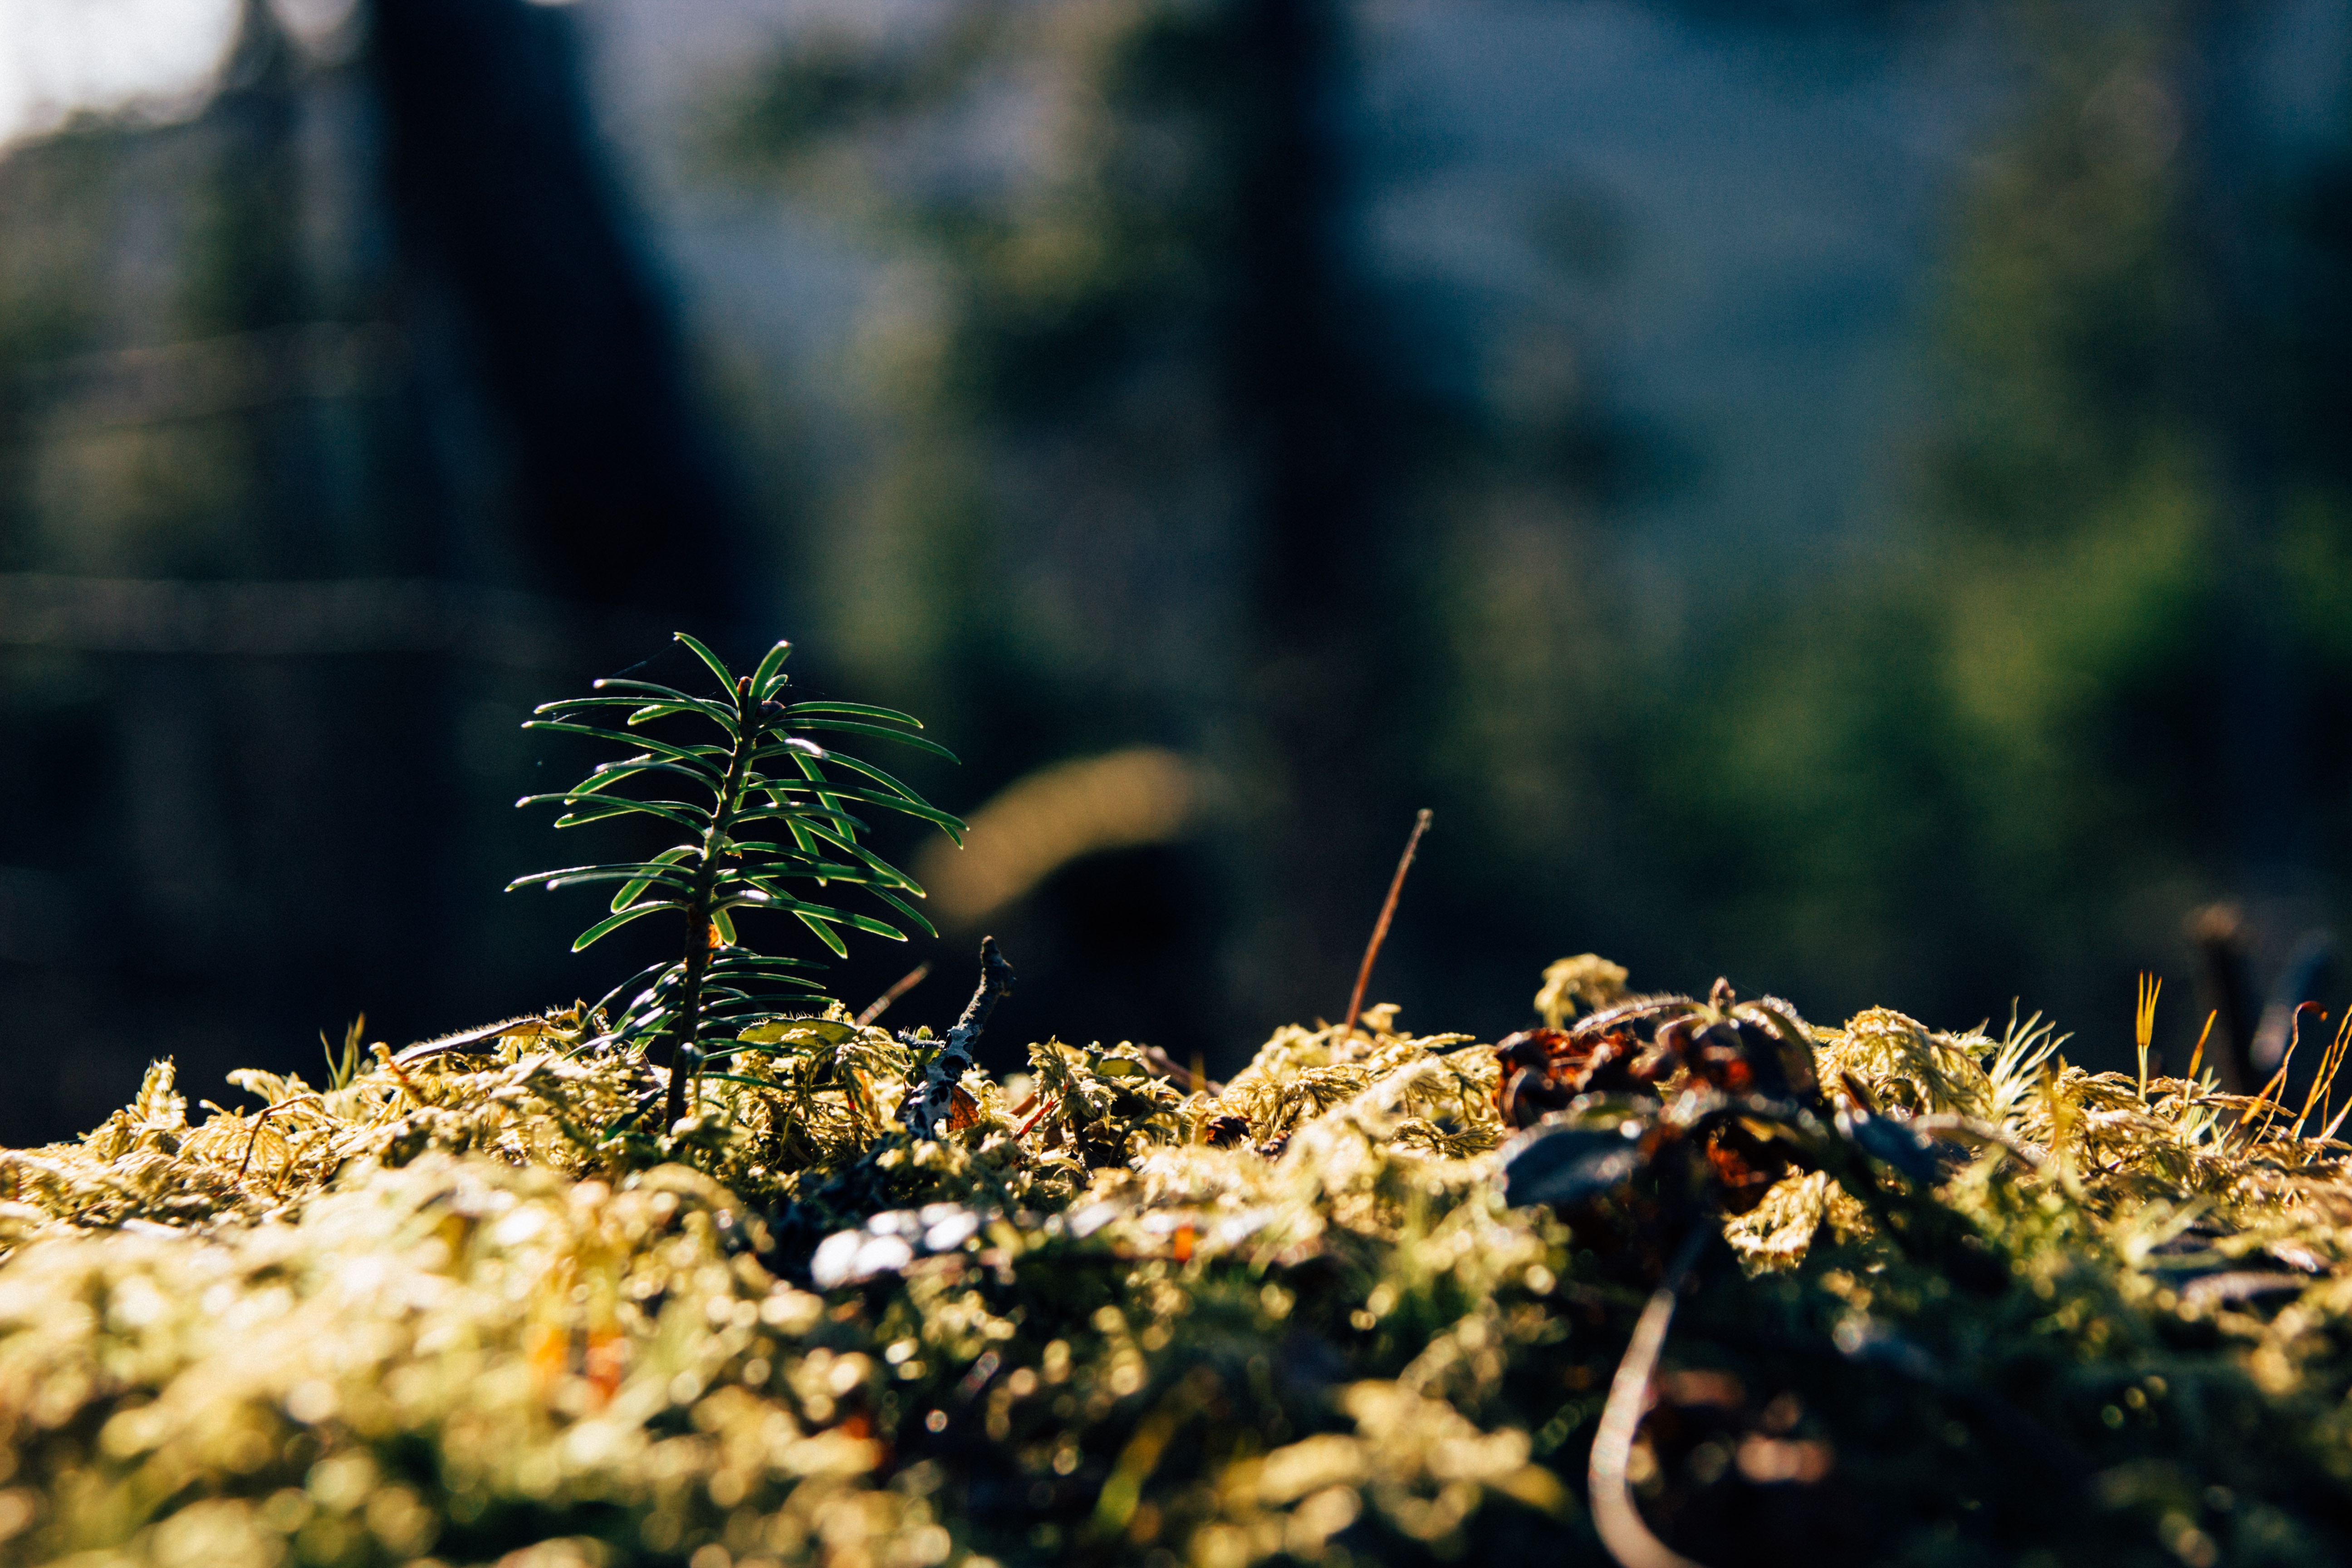
tree, nature, forest, grass, branch, light, plant, lawn, photography, sunlight, morning, leaf, flower, green, autumn, soil, botany, flora, season, woodland, macro photography, grass family, woody plant